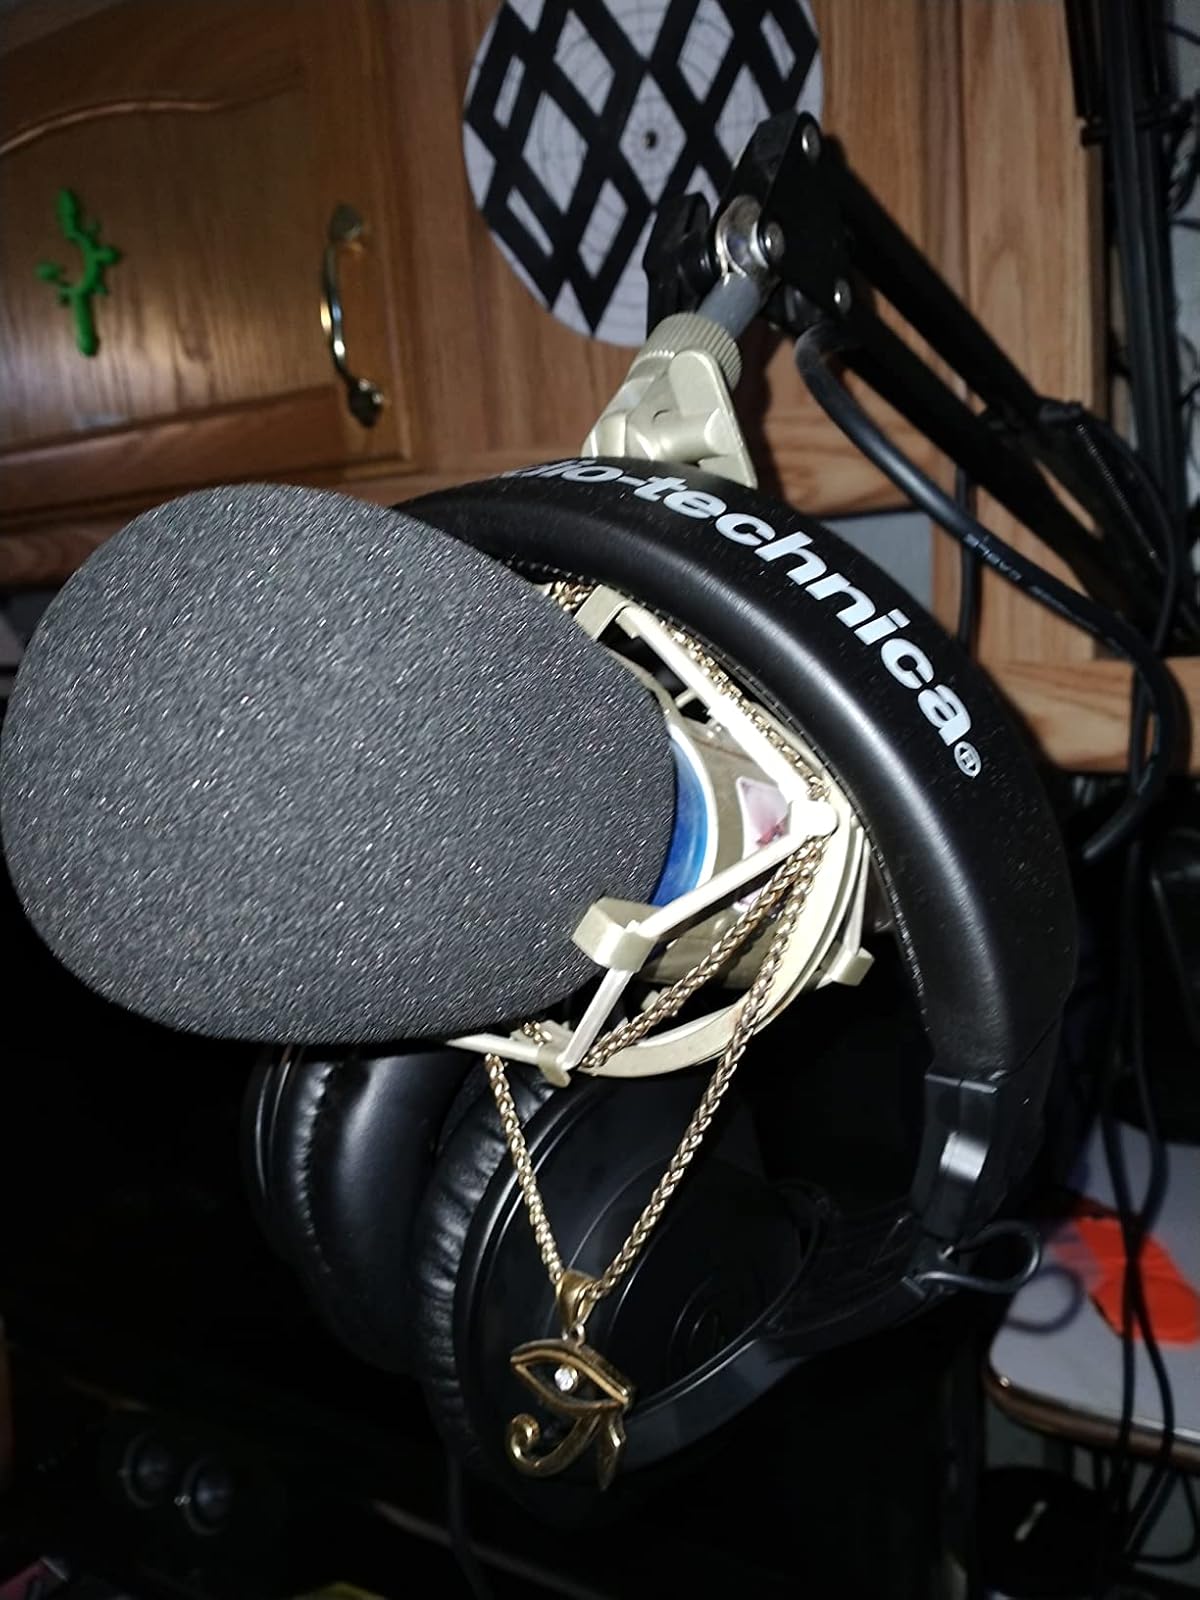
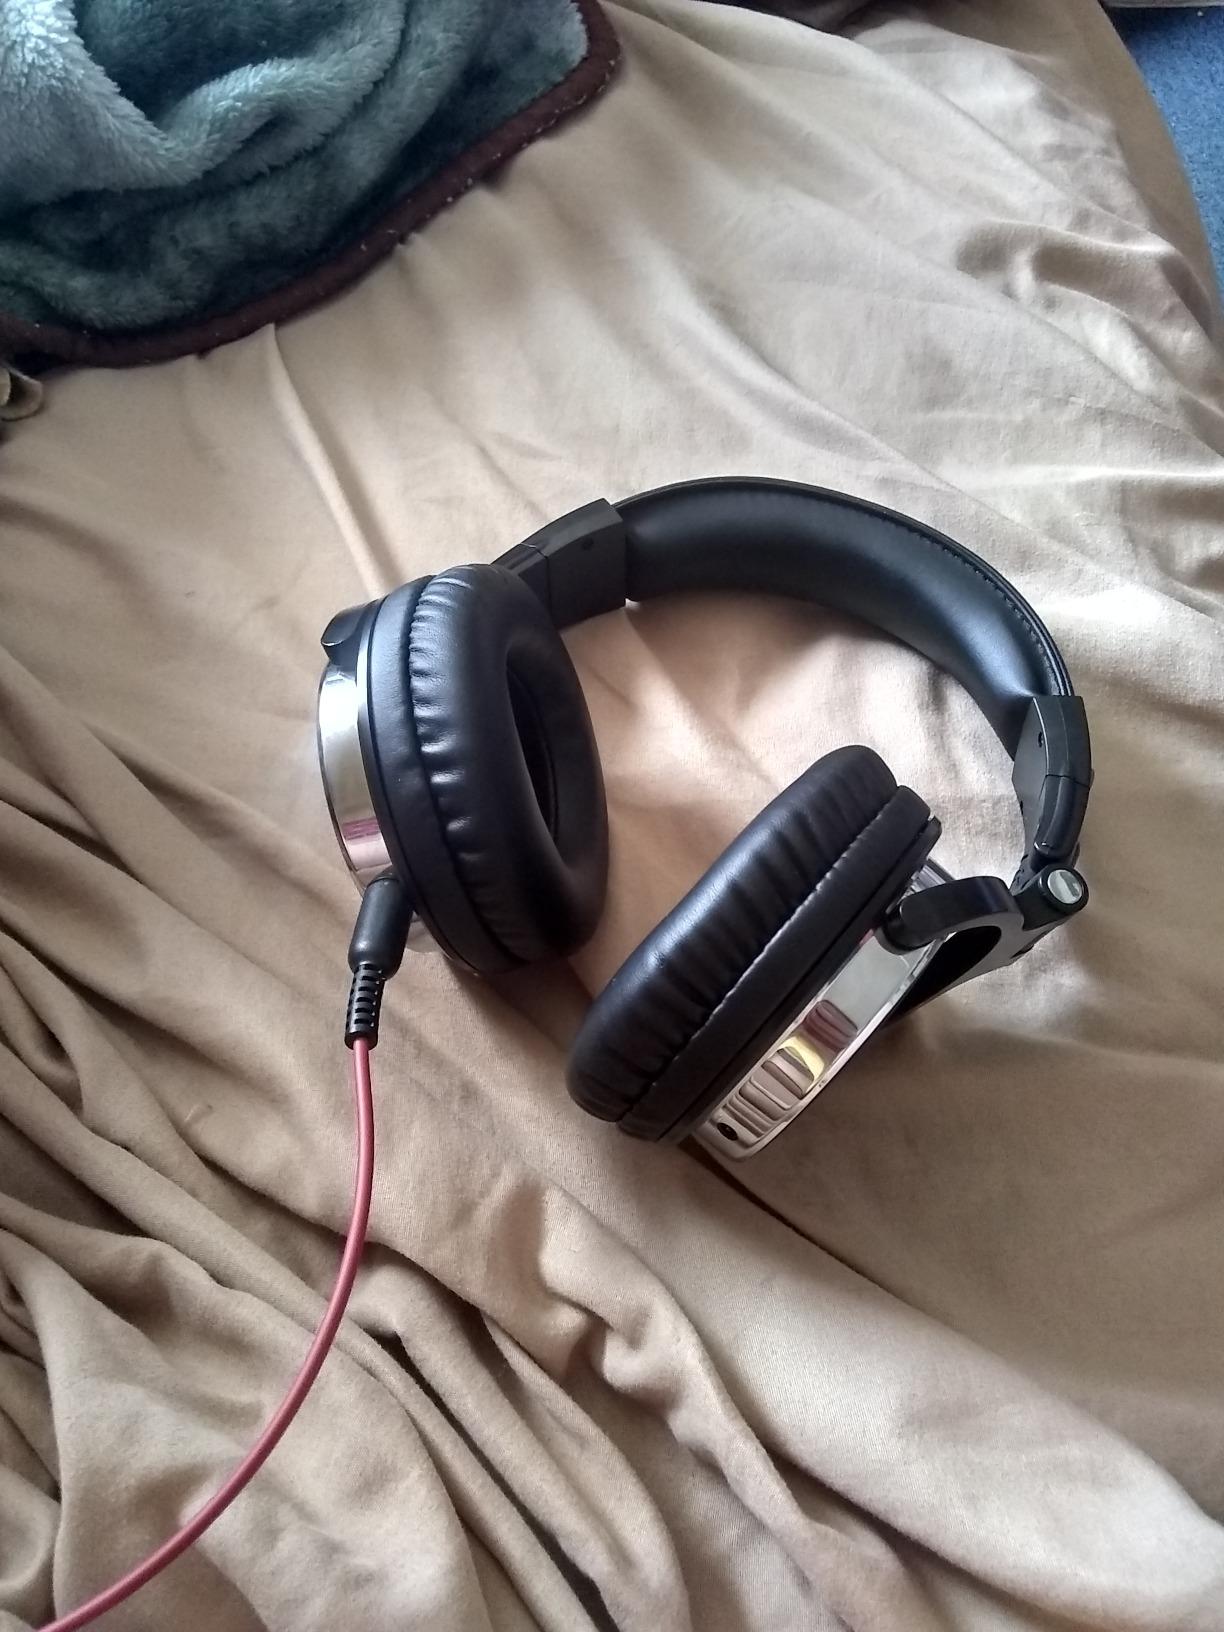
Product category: headphones
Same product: no